Operation Rah-e-Nijat

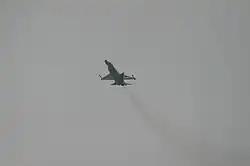
During the conflict, the JF-17 was deployed for the first time after their induction into the Pakistan Air Force.

A meeting, which was attended by the top civilian and military leadership, gave the go-ahead to launch a military operation in South Waziristan to eliminate terrorism and extremism on October 16. Members attending included Awami National Party's Asfandyar Wali Khan, PML-N's Mian Shahbaz Sharif, Muttahida Qaumi Movement's Dr Farooq Sattar, Balochistan National Party-A's Senator Israrullah Zehri, Aftab Ahmad Sherpao of the Pakistan People's Party-S, Munir Khan Orakzai from the Federally Administered Tribal Areas, Raza Rabbani of the Parliamentary Committee on National Security, Pir Sadruddin Shah of the PML-F, Maulana Mohammad Khan Sherani of the Jamiat Ulema-i-Islam (Fazl), Defence Minister Ahmad Mukhtar, Finance Minister Shaukat Tarin, Foreign Minister Shah Mehmood Qureshi, Minister for Information and Broadcasting Qamar Zaman Kaira, NWFP Governor Owais Ahmed Ghani and Chief Minister Ameer Haider Khan Hoti, the chief of the Intelligence Bureau. One report indicated that the offensive had a two-month timetable.